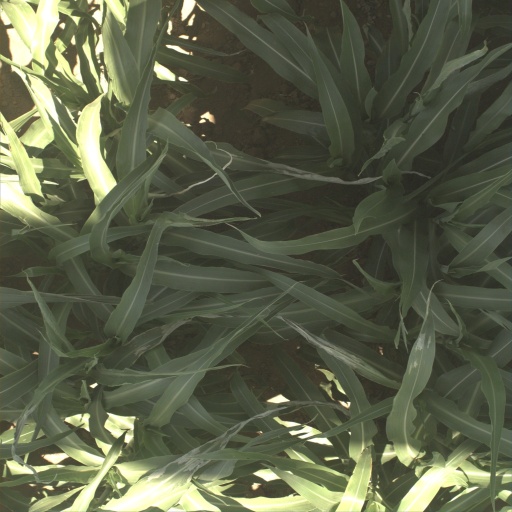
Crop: sorghum